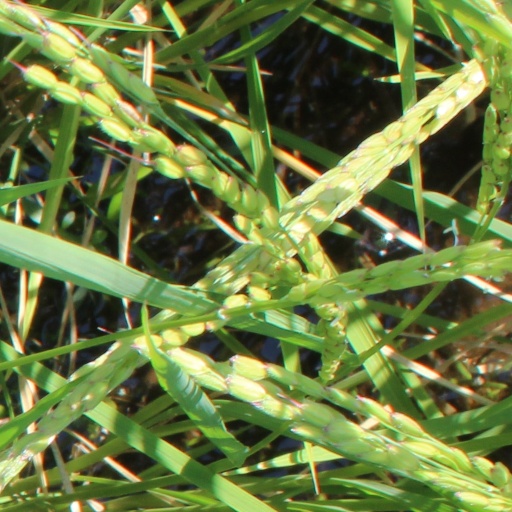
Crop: rice